Reminiscence of the Tempyō Era

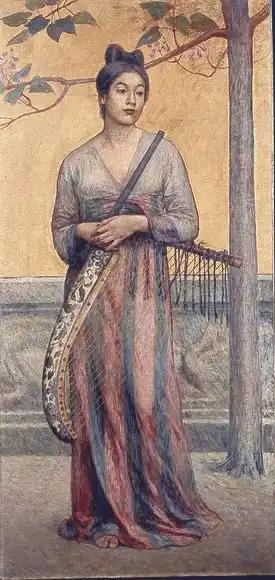
"Reminiscence of the Tempyō Era" (ICP) (1902), by Fujishima Takeji; oil on canvas; by

Fujishima Takeji combines Japanese elements, such as the tall vertical format of a hanging scroll, the gold background, and the timeless subject of a sinuous beauty beneath a tree, with a classicizing horizontal band, a low wall with a sculpted frieze in relief, all executed in the western-derived medium of oil upon canvas. Beneath the angled branches of the vertical paulownia, the figure—according to one theory, the Empress Kōmyō herself—stands barefooted, her weight on her right leg. Wearing a high striped skirt, her hair is bound high in a double top-knot, in the manner of noble ladies of the period known as or . She holds an ornately lacquered sixteen string kugo, modelled on one in the Shōsōin. A contemporary review in the Miyako Shimbun highlights the air of mystery and imagination that accompanies her seemingly calm poise. Art historian Harada Minoru writes of how, in this work, as in "Butterflies", the artist "has gone beyond the plein-air style that dominated his early paintings to create his own unique expression through delicacy of line and brushstroke, imaginative composition, and brilliant colour".